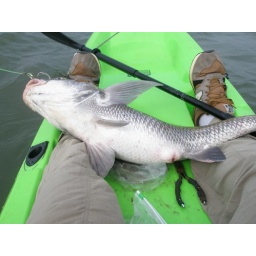
Black Drum Sunday March 3. Fishing in Houston ship channel. Caught with blue crab